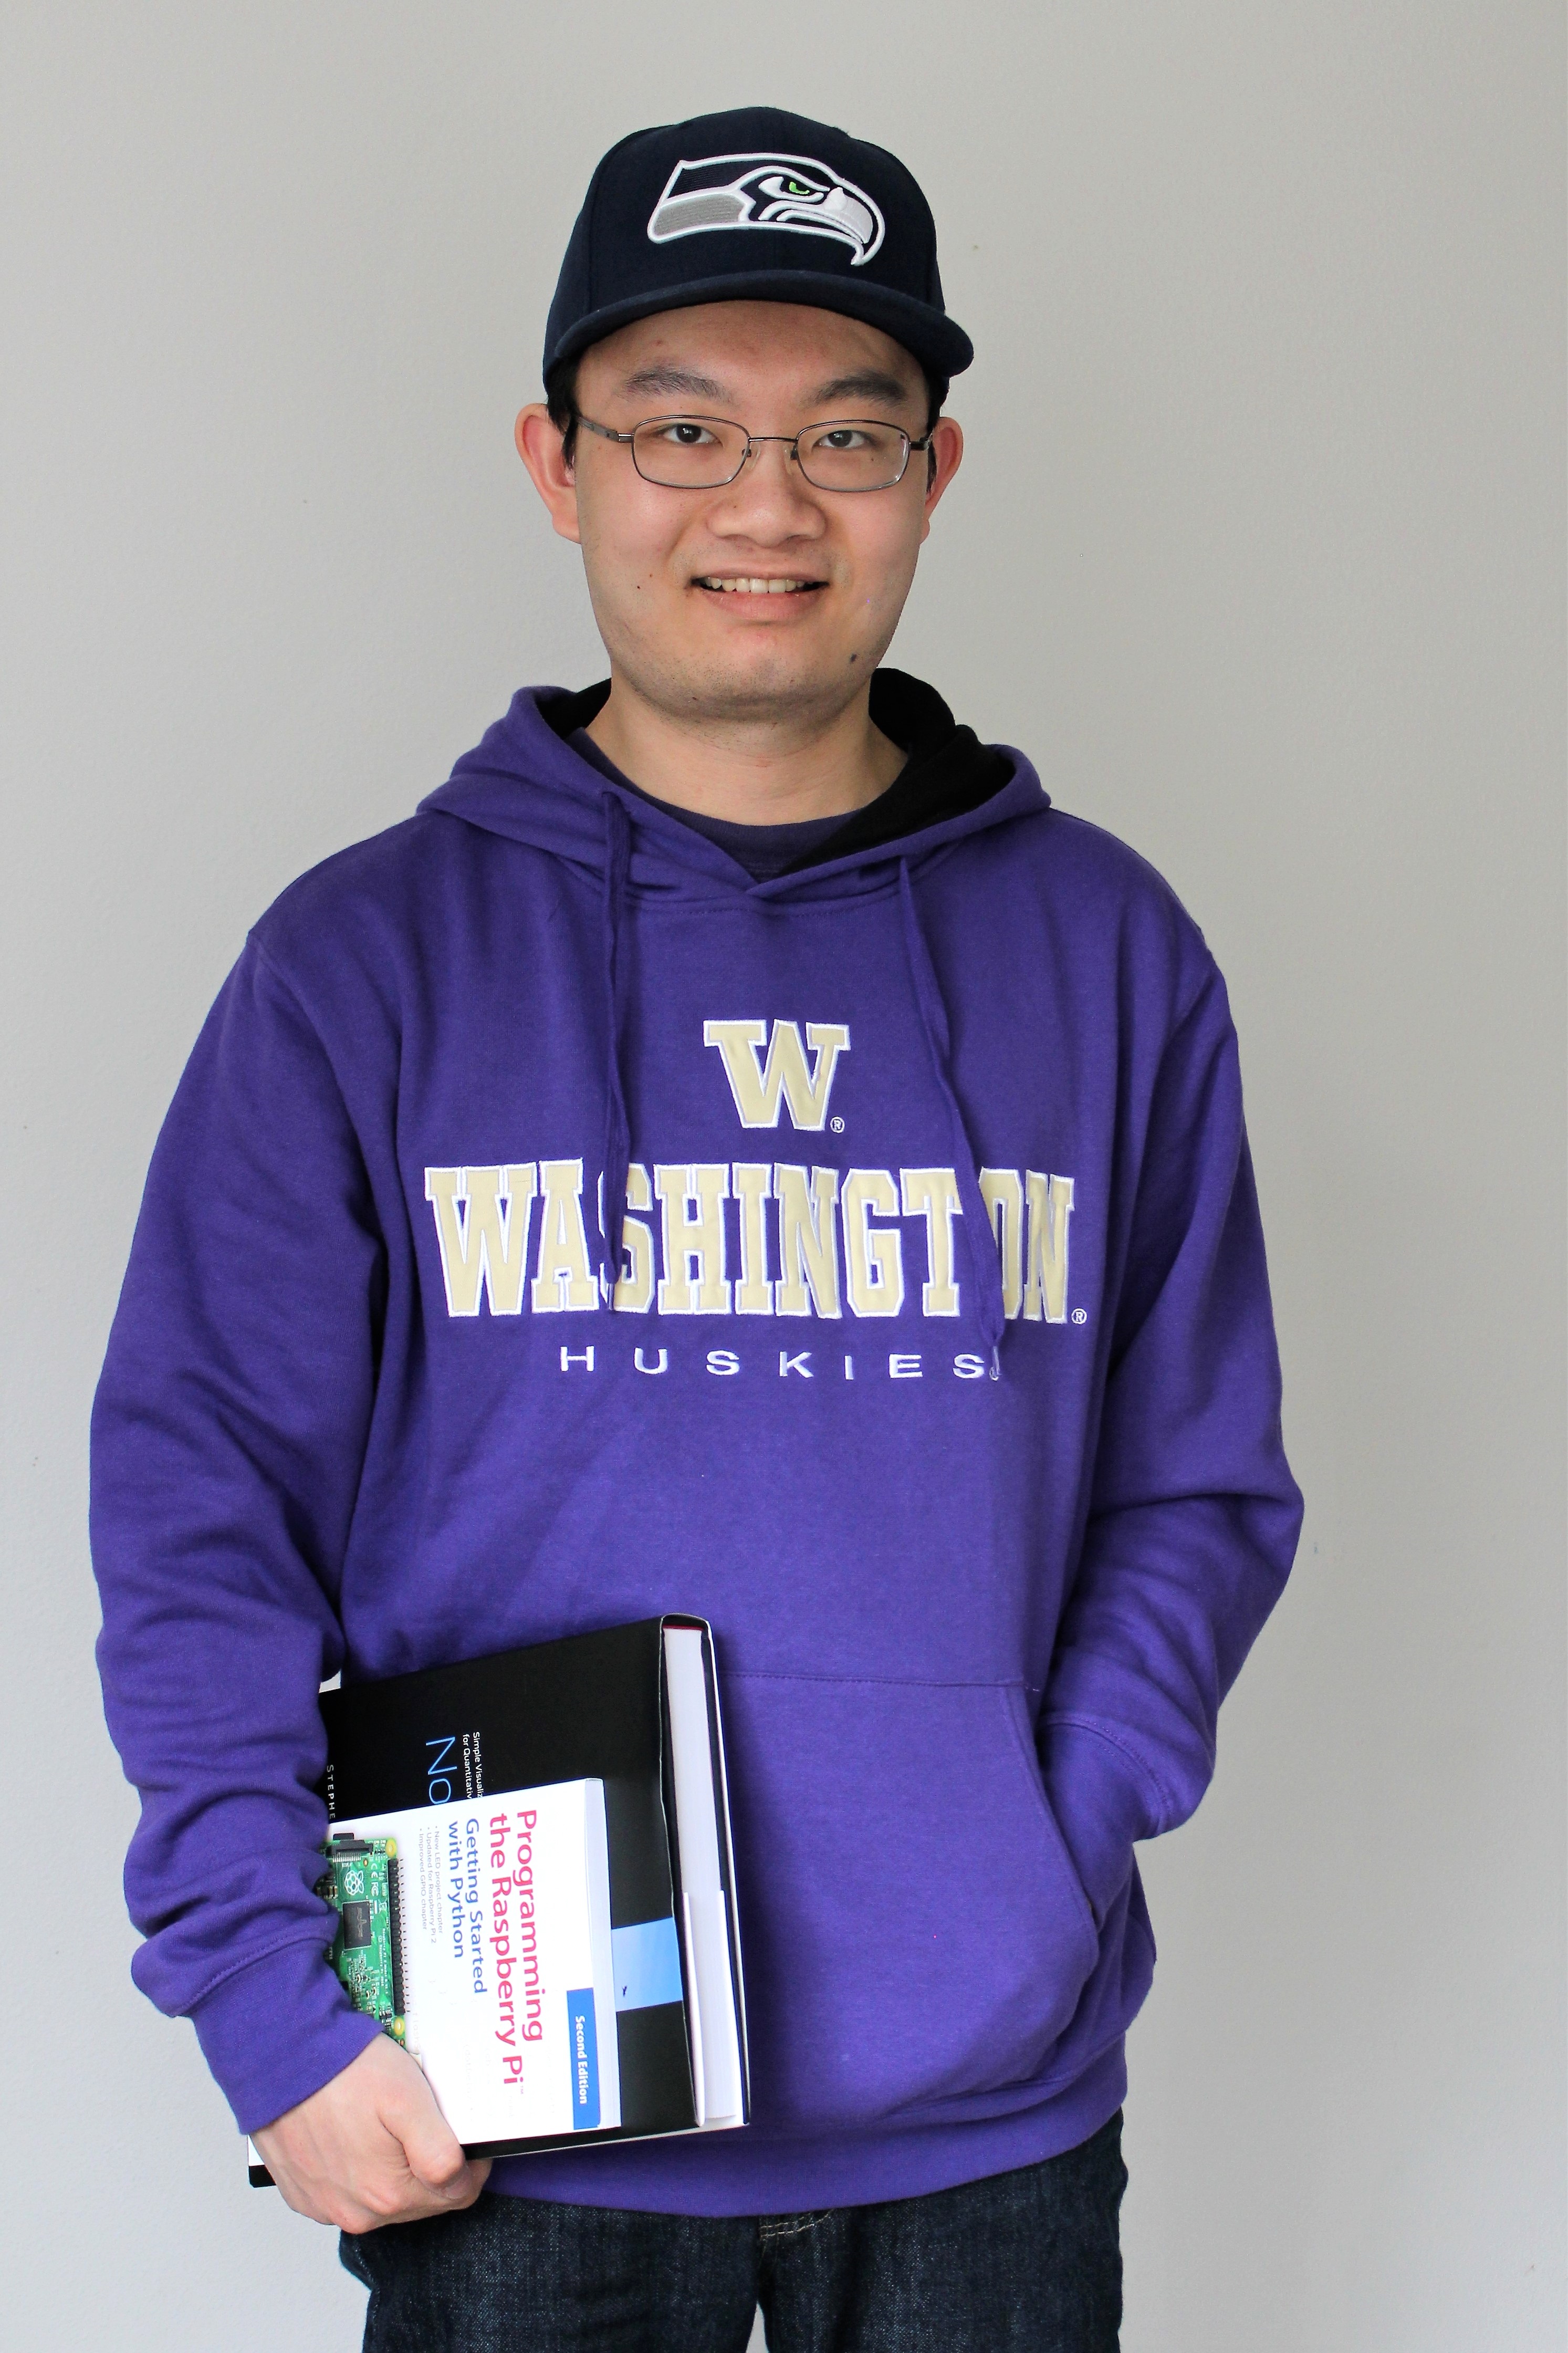
male, asian, portrait, young, student, clothing, hoodie, outerwear, smiling, smile, education, hood, washington, books, glasses, cap, university, school, college, homework, textbooks, t shirt, udub